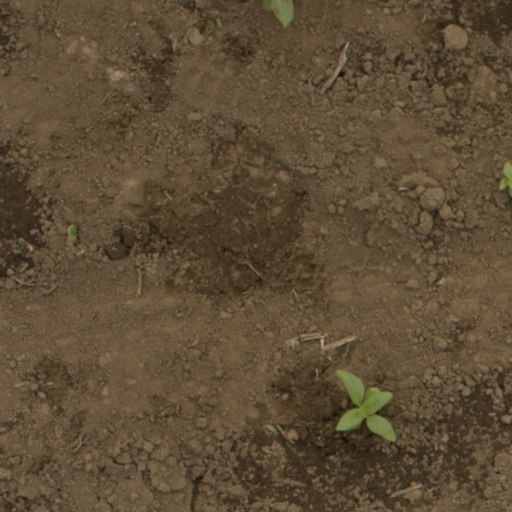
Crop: Jerusalem artichoke